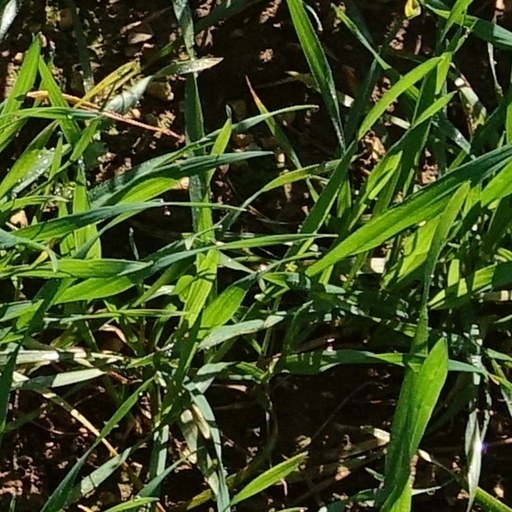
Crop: wheat